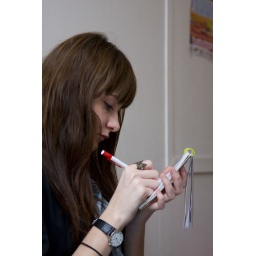
Foto's van 60MM in het VMK. Gemaakt door Sander de Groot; grootsfotografie.nl